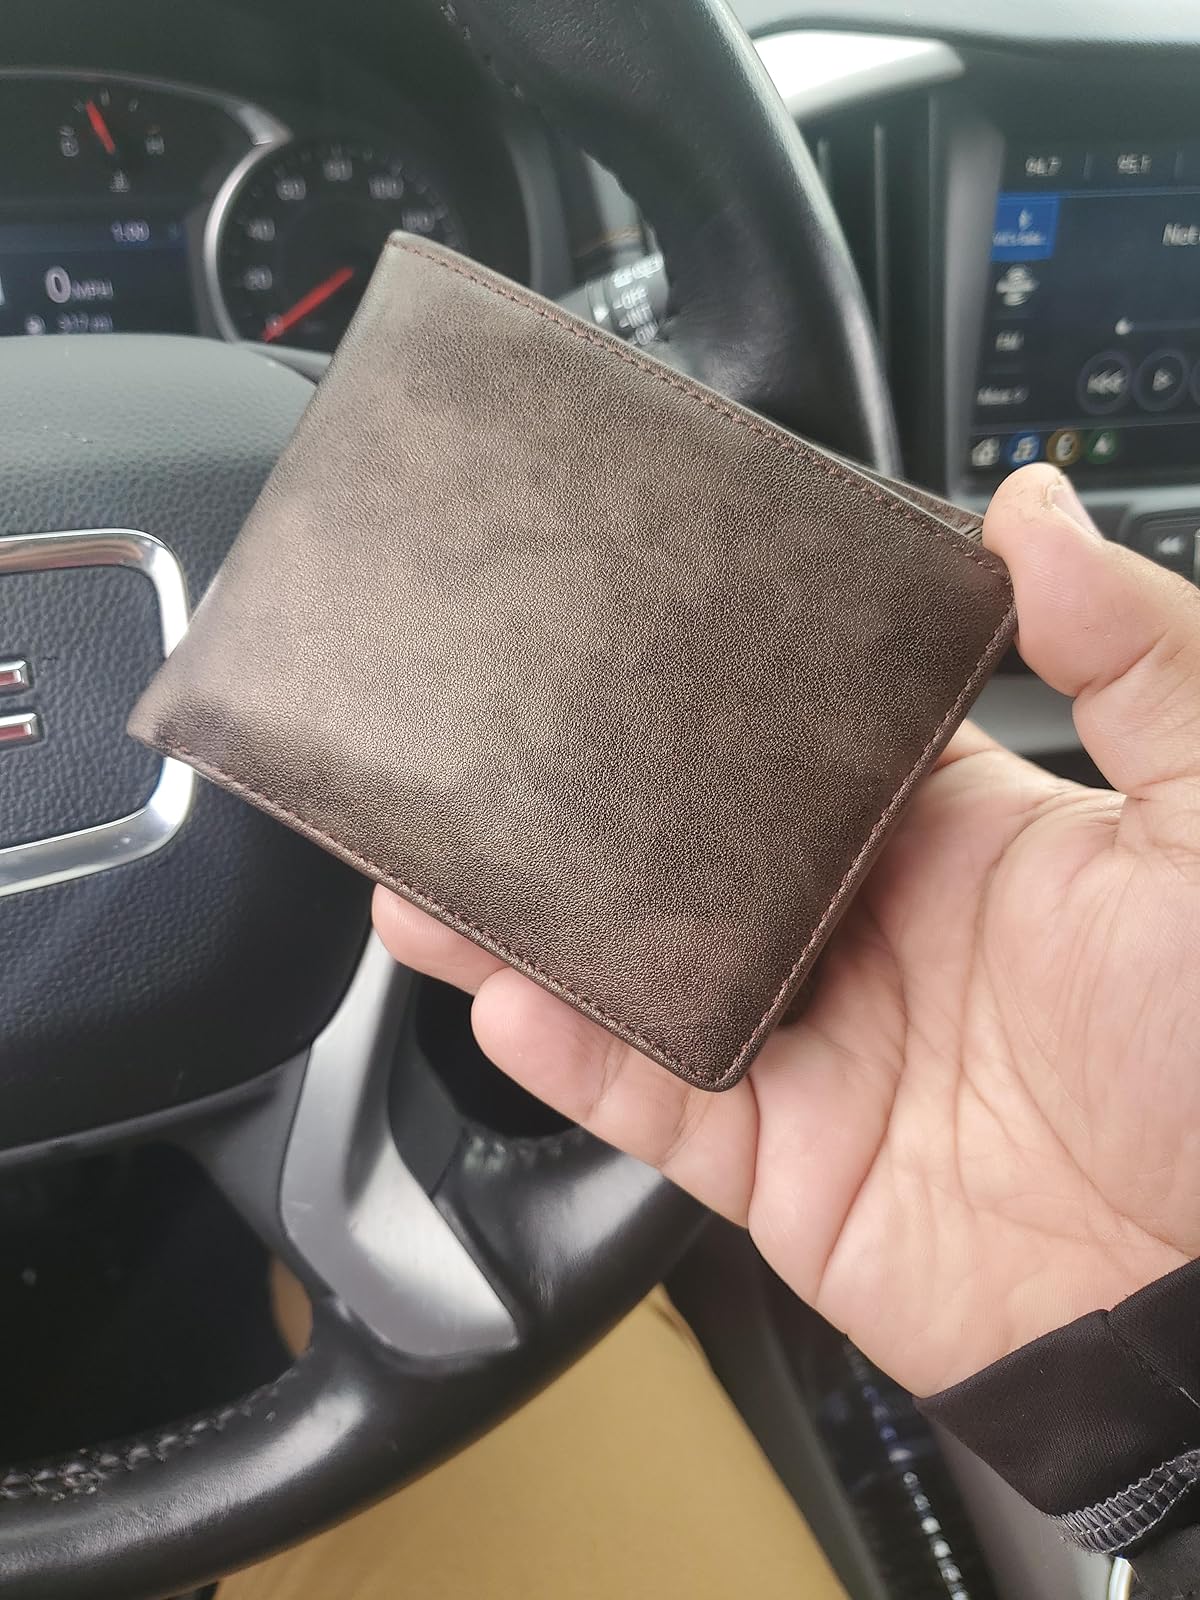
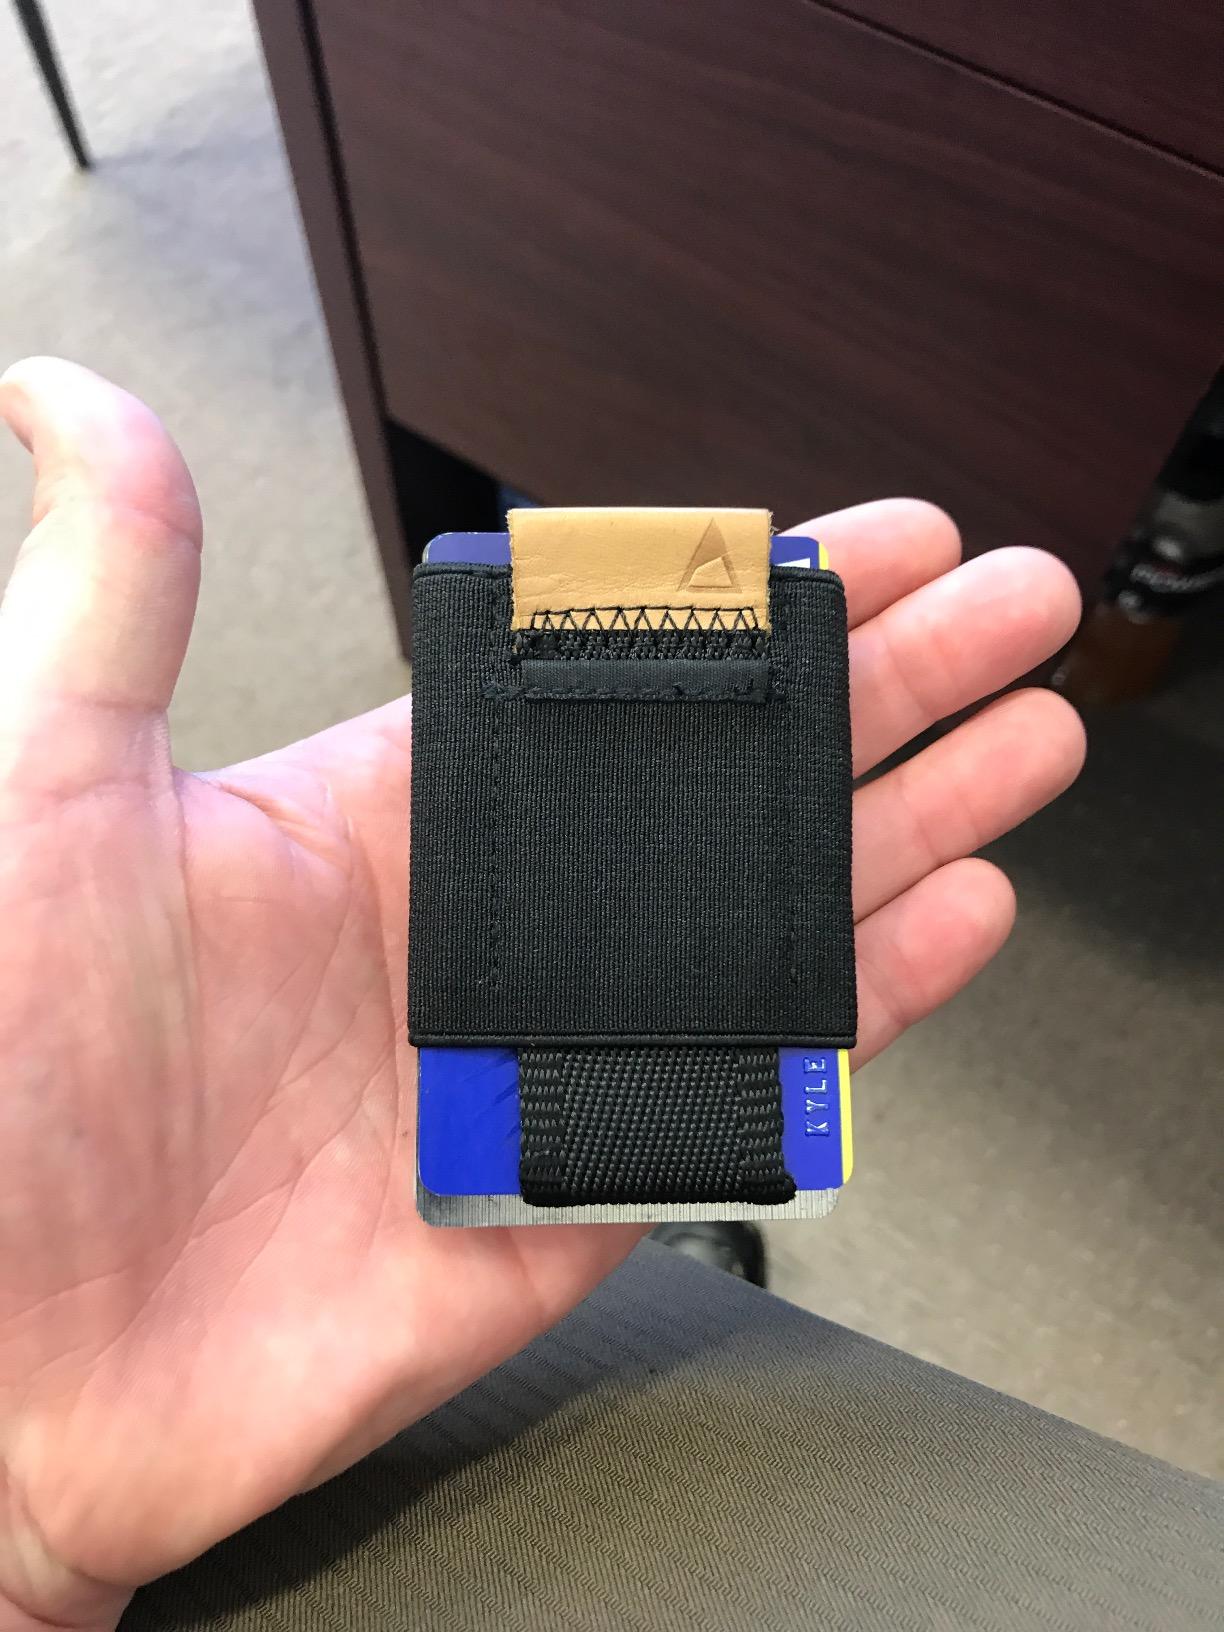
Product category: accessories_wallet
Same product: no